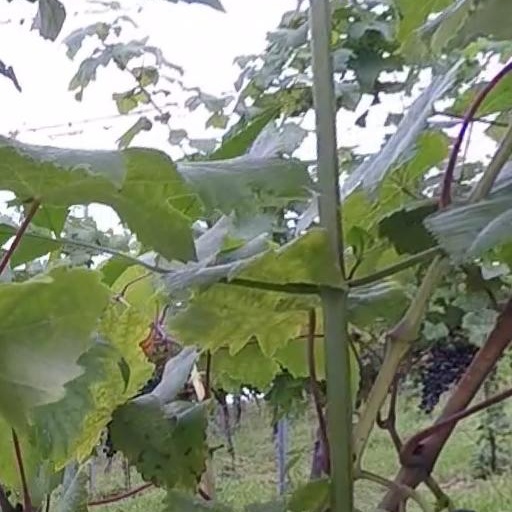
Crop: grape